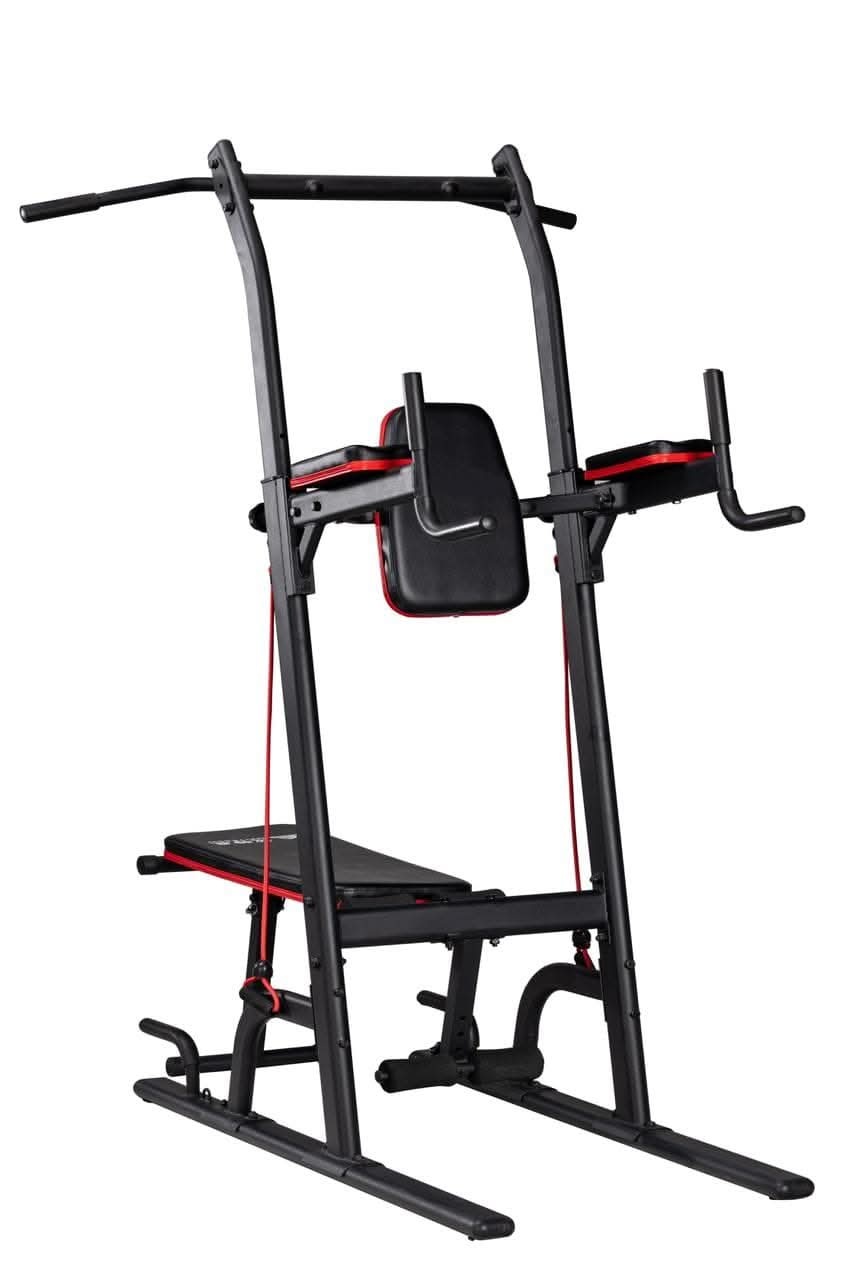
MF Parallel Power Bar | MF-9402
Product Description Parallel Bar / Power Station Product features: brand new design, introducing the latest European and American elements and ergonomics, comfortable to use, strong and thick, can achieve pull-ups, struts, Double lever arm flexion and extension, sit-ups and other functions, have a significant effect on improving the strength of the upper limbs, shoulder straps, chest and | abdomen, height has 3 gear adjustments, suitable for people of different heights. Specification Product specifications: 180 x 101 x 225cm Gross weight/net weight: 50kg / 45kg Max User Weight: 130KG
Brand: Marshal Fitness
Category: Sporting Goods > Fitness & General Exercise Equipment > Power Towers